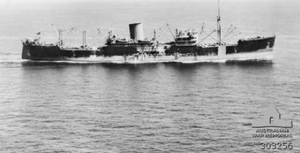
Le HMS Black Swan est un sloop britannique, navire de tête de la classe Black Swan, qui participa aux opérations navales contre la Kriegsmarine pendant la seconde Guerre mondiale.
Le HMS Durban est un croiseur léger de classe Danae construit pour la Royal Navy à la fin des années 1910.